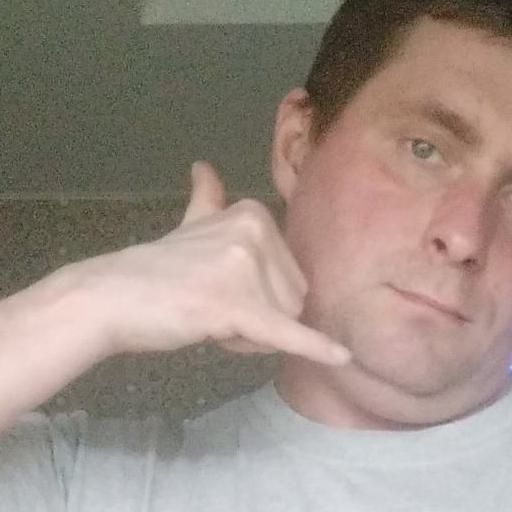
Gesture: call